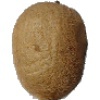
Label: kiwi